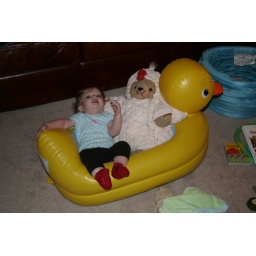
Your not seeing things, that's Nora and a teddie bear in a chicken costume sitting in a blowup yellow duck.